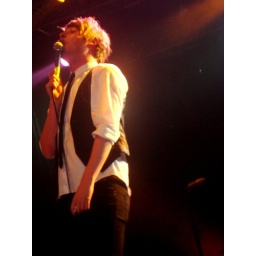
aled phillips of kids in glass houses, supporting fall out boy in cardiff international arena.